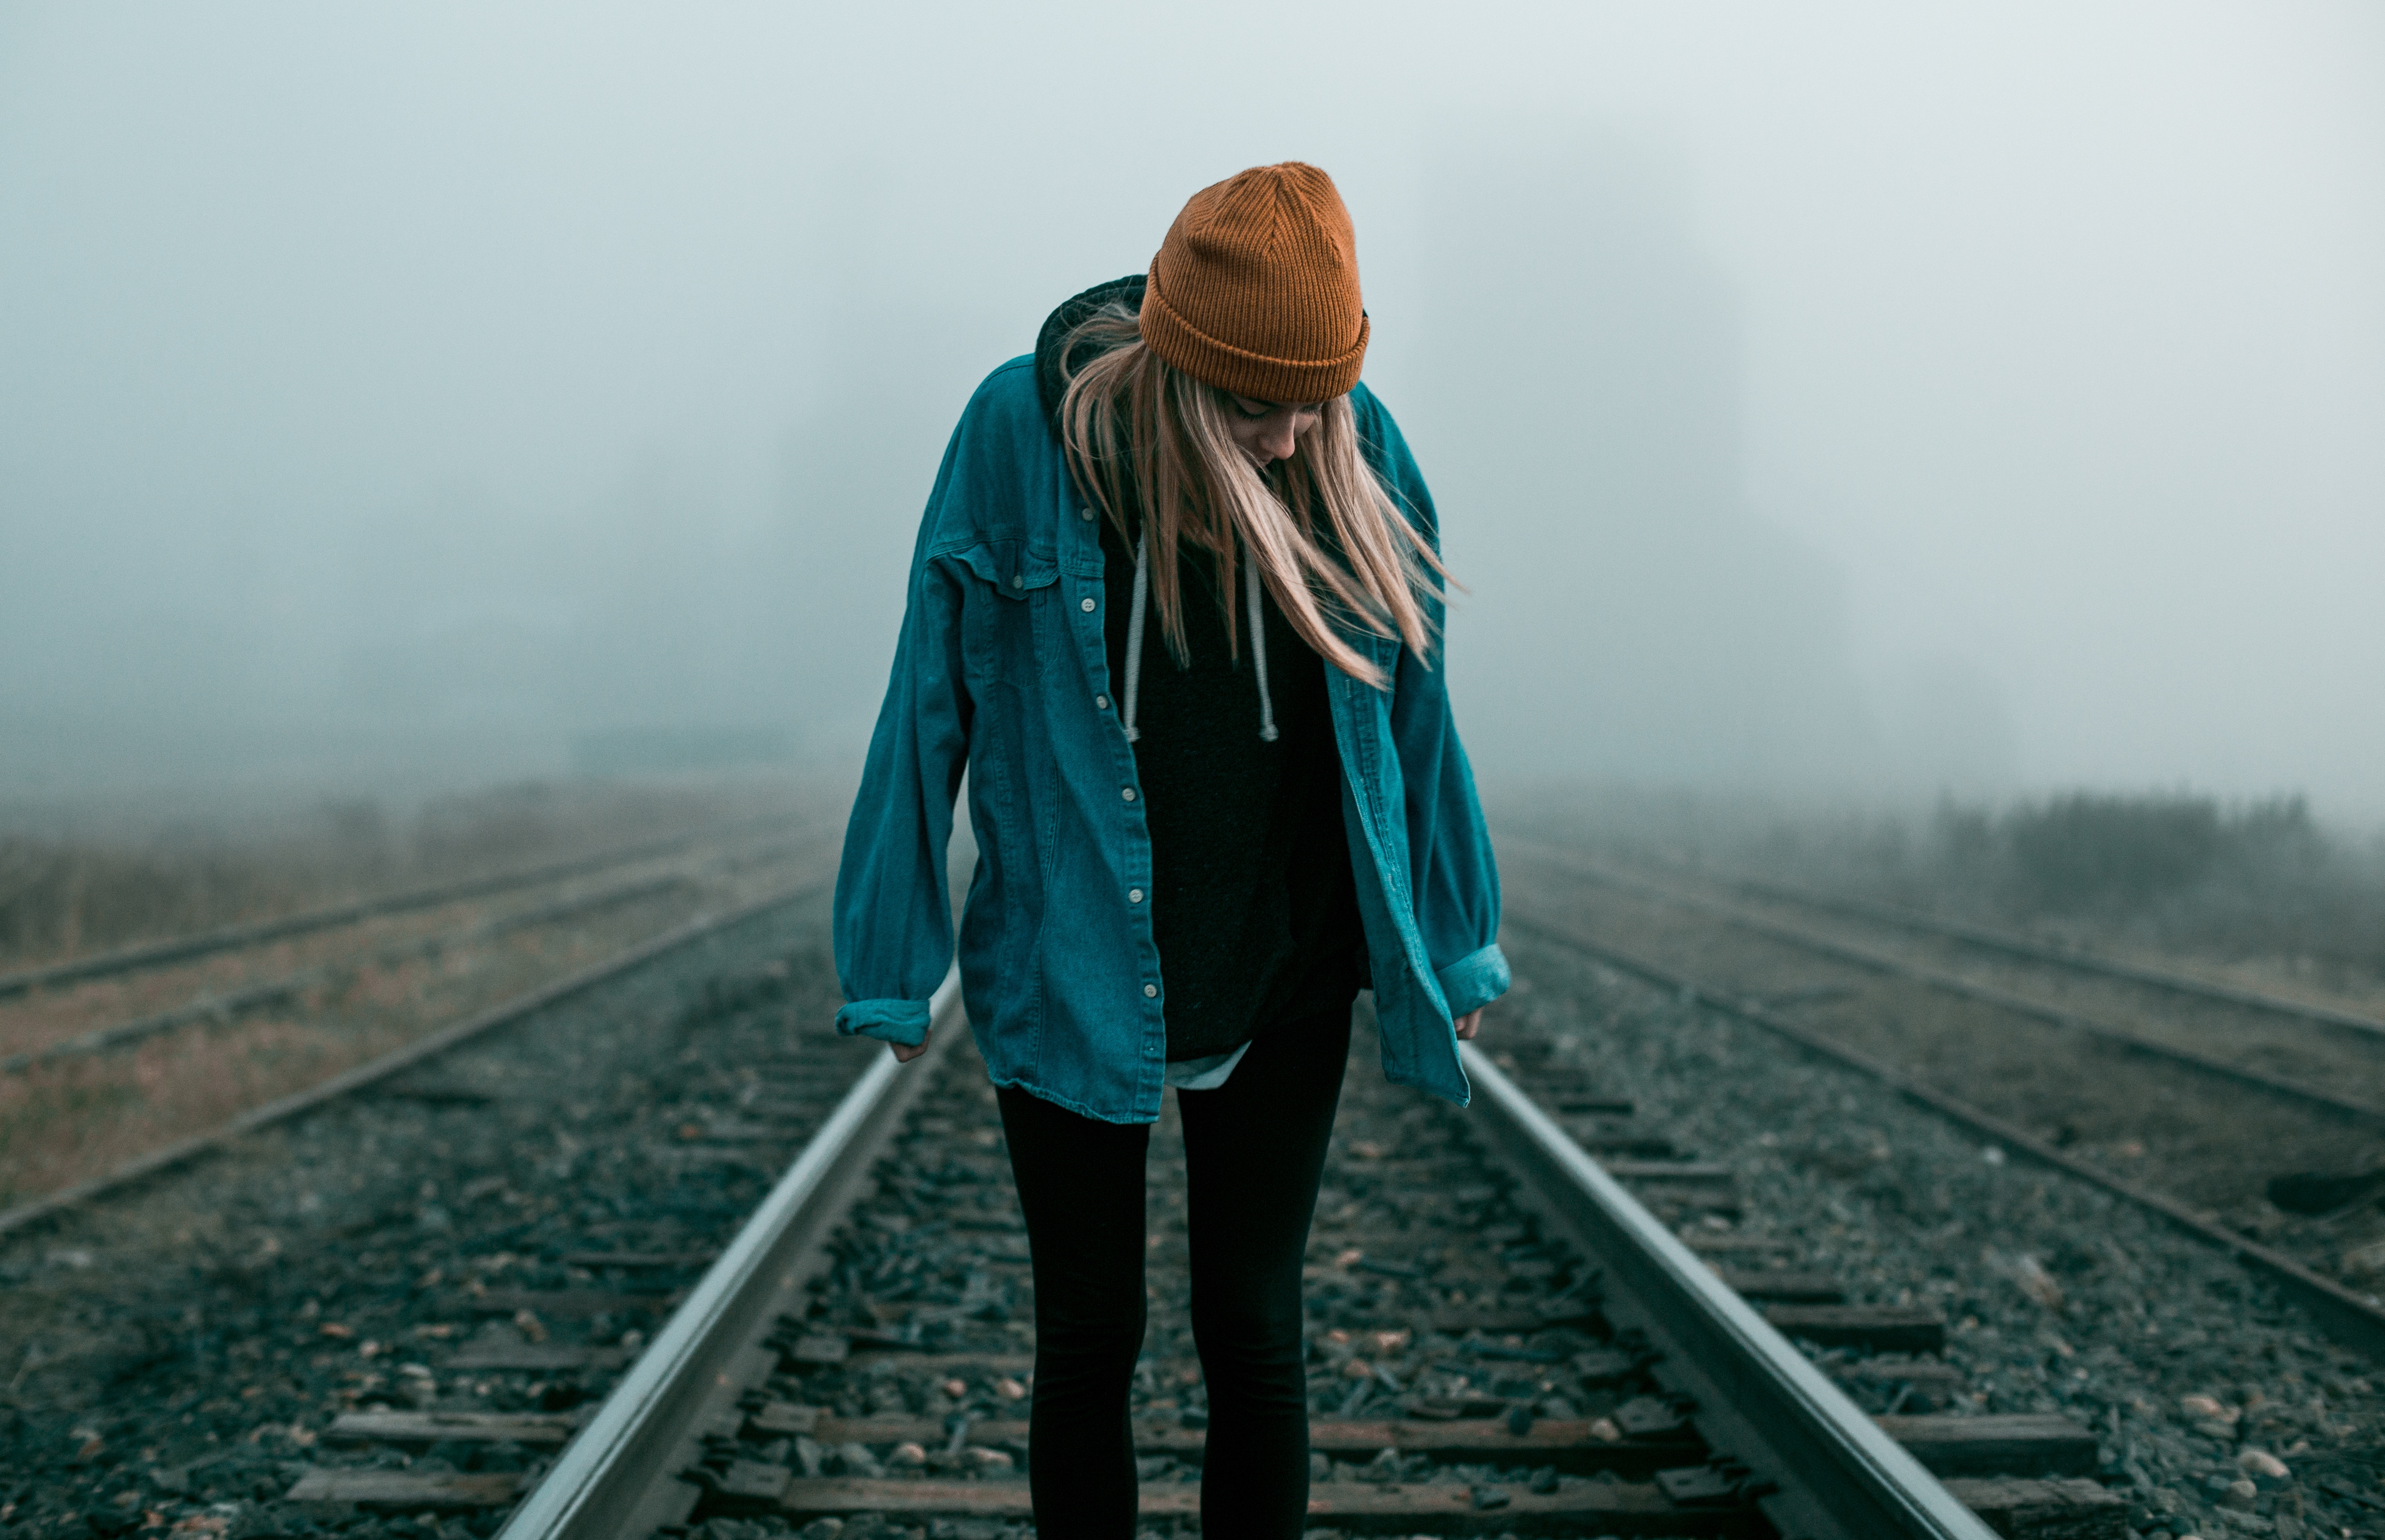
transport, track, atmospheric phenomenon, standing, photography, mist, fog, winter, vehicle